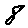
Label: 8